Question: Please indicate a possible affordance area of the hold_book that can be used for holding
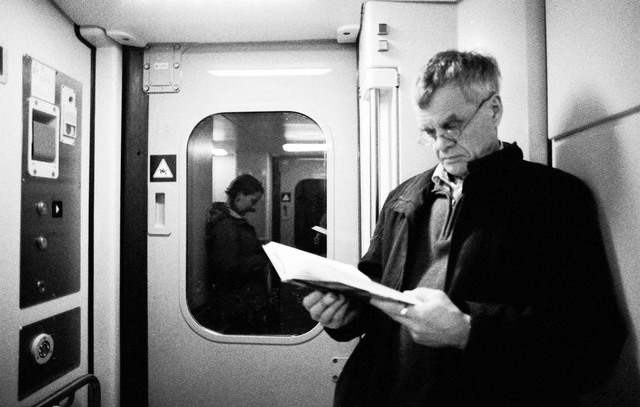
Answer: [262.5, 240.5, 437.5, 320.5]